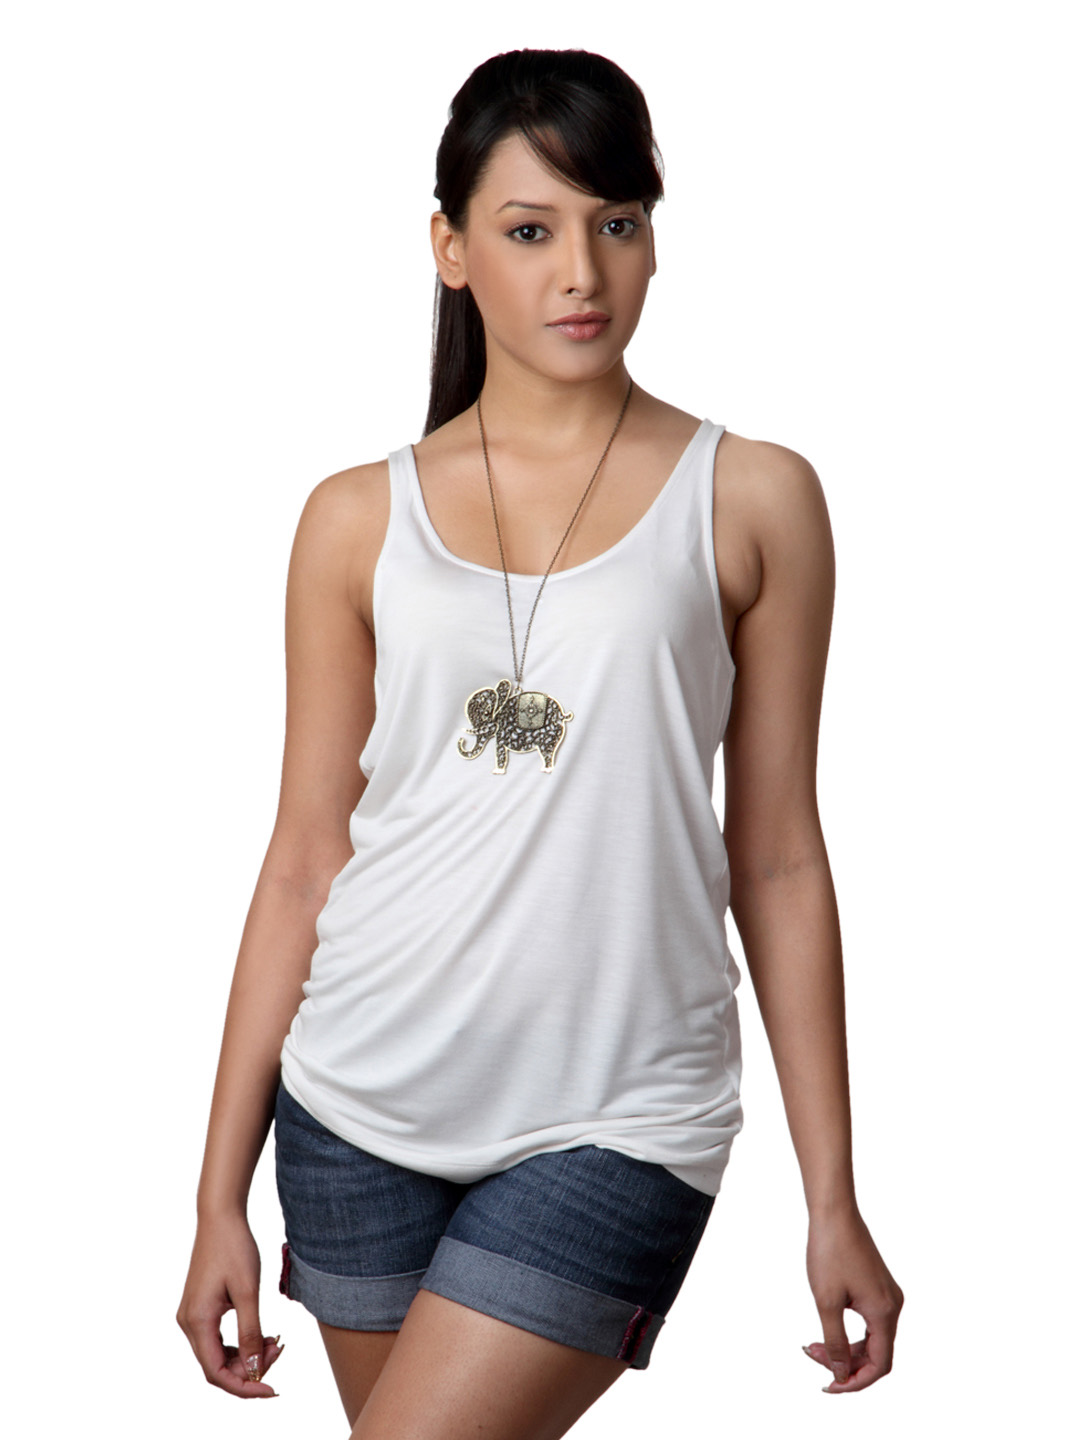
French Connection Women Cream Top
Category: Apparel / Topwear / Tops
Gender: Women
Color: Cream
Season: Summer 2012
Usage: Casual